St Ursula's College, Yeppoon

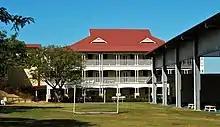
St Ursula's College, 2022

The College campus is located in the Yeppoon central business district. The Boarding House is a three-storey Queenslander-style building that accommodates the changing needs of boarding students. Plans were submitted to Livingstone Shire Council in 2021 for a proposed expansion of the school. The plans included the construction of a new two-storey education block with new amenities, courtyard and covered area which would replace an existing building which would be demolished.